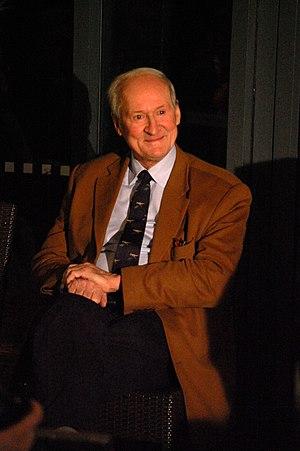
Philippe Taquet - Espace des sciences - 16-01-2013
Philippe Taquet est un paléontologue français. Il est directeur du Muséum national d'histoire naturelle de 1985 à 1990 et membre de l'Académie des sciences depuis 2004.
L'Académie des sciences, nommée l'« Académie royale des sciences » lors de sa création en 1666, est l'une des cinq académies regroupées au sein de l'Institut de France et composée de 262 membres dont 28 femmes en mars 2016. Elle encourage et protège l'esprit de recherche, et contribue aux progrès des sciences et de leurs applications.